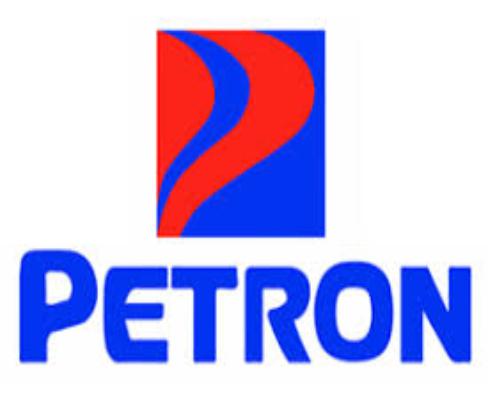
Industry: Transportation